Pheochromocytoma

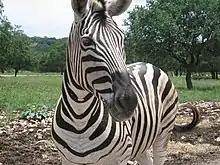
The zebra has become a powerful symbol in the pheochromocytoma advocacy community and represents the rare medical cases that are more likely to be misdiagnosed.

In the medical community, students are often taught "when you hear hoofbeats, think horses, not zebras." In other words, common diagnoses are common, so healthcare professionals should first rule out what is most expected (the horses) before diving into the rare etiologies that are far less likely to be correct (the zebras). However, the symbol of the zebra has become increasingly powerful to the rare disease community and resulted in several organizations, societies, and special events (Rare Disease Day) to draw attention to the least common option sometimes being the correct diagnosis.